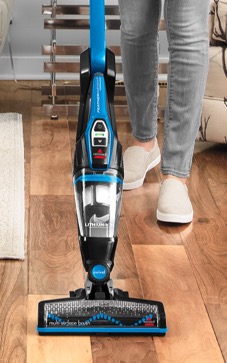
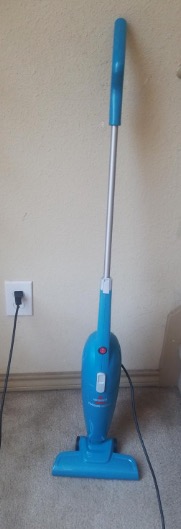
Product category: items_vacuum
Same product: no